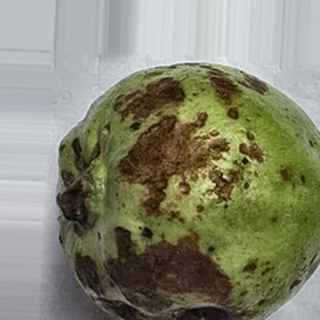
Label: guava_anthracnose